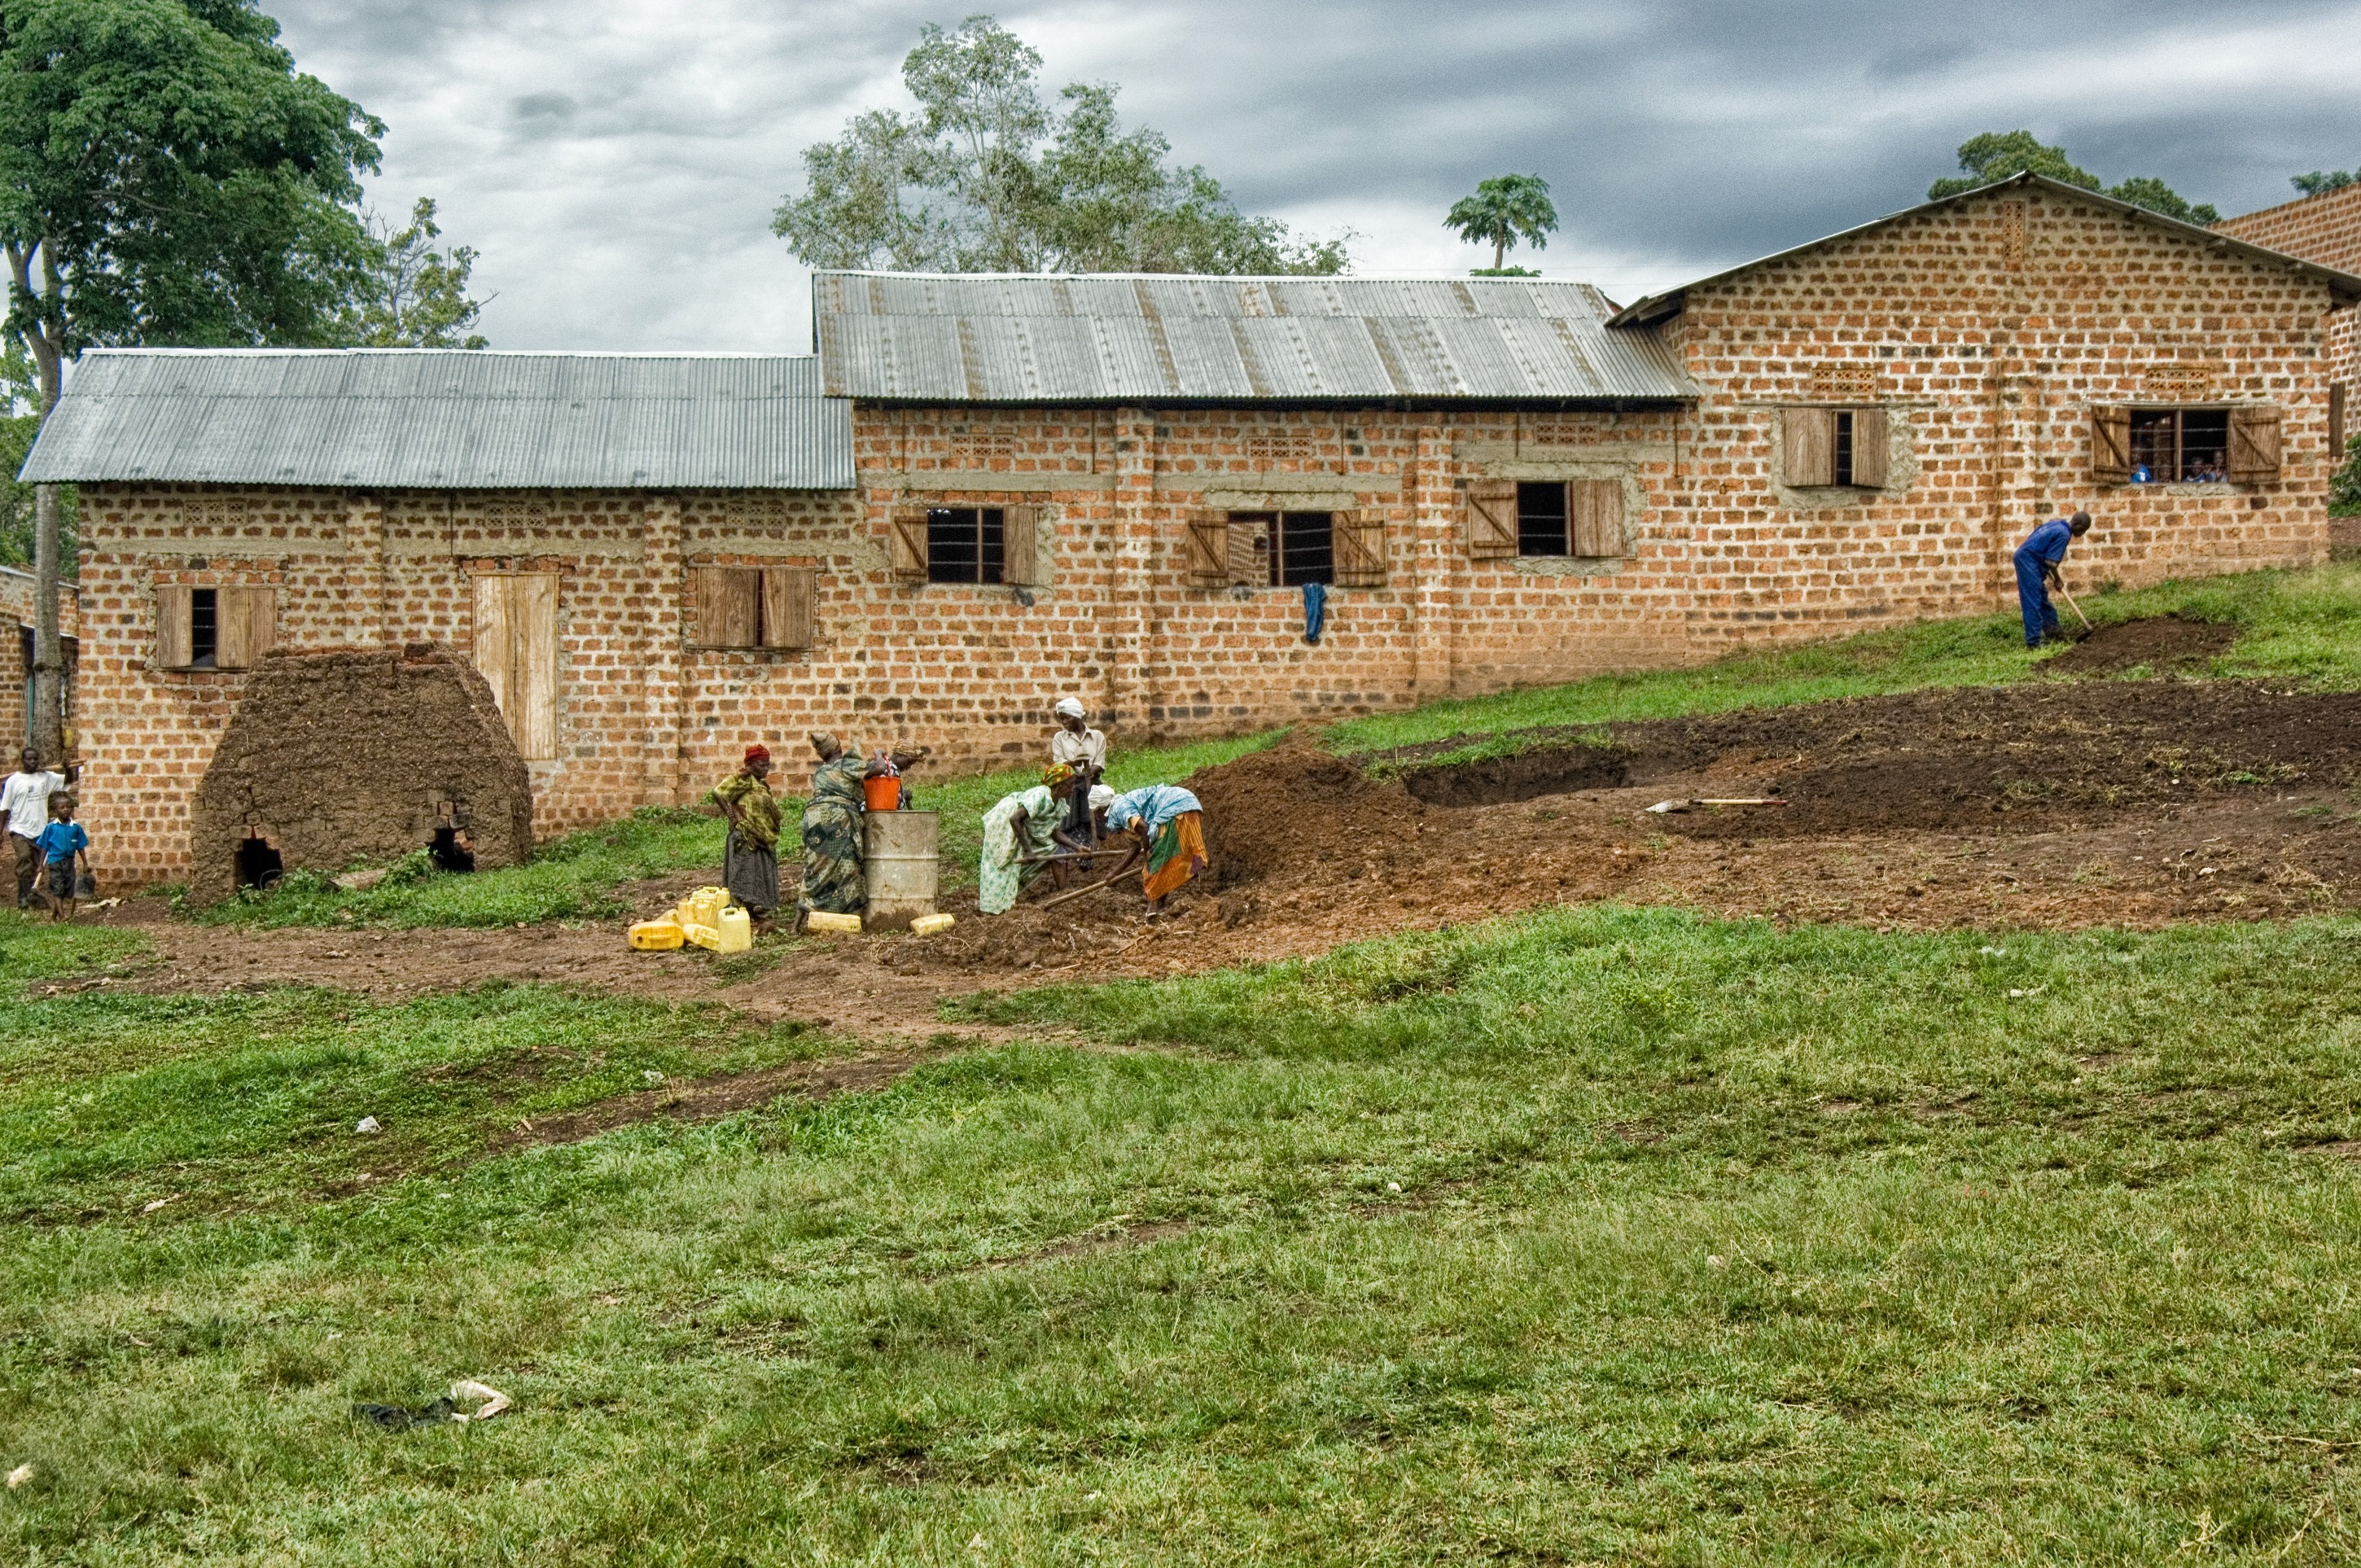
man, working, landscape, nature, grass, architecture, sky, farm, lawn, countryside, house, building, home, country, village, rural, produce, cottage, garden, outside, clouds, children, women, estate, yard, uganda, rural area